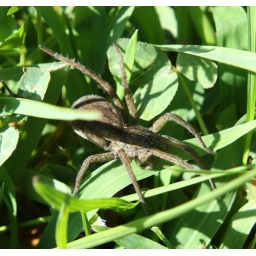
Wolf spider in the grass along our corn field. At home by Dee